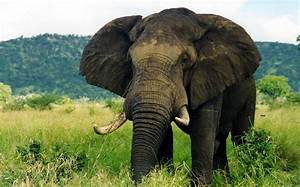
Label: elephant